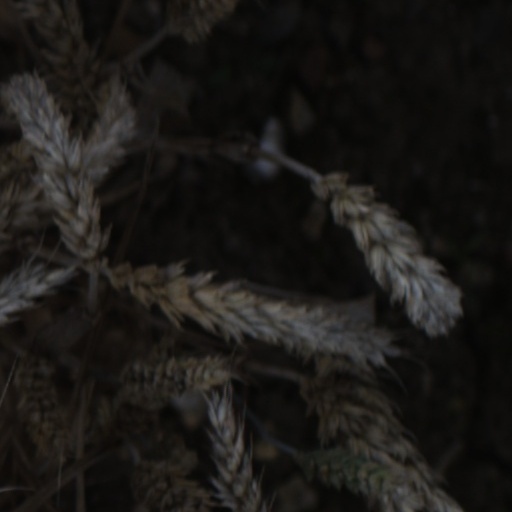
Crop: wheat